Romulus Whitaker

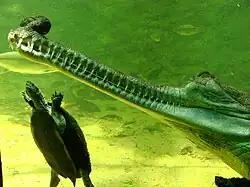
Gharial and turtles at the Crocodile Bank

Whitaker was the founding director of the Snake Park in Chennai. The park was conceived to rehabilitate the Irula tribe, who are known for their expertise in catching snakes. The tribals were left jobless after the ban of snake trading. Whitaker helped the Irula tribe to get involved in extracting snake venom used for the production of antivenom drugs.